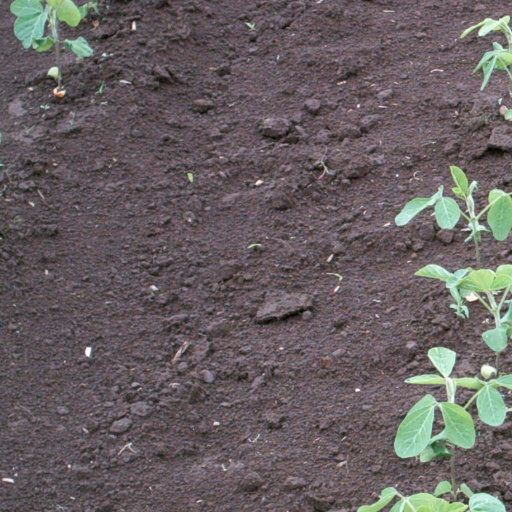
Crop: soybean